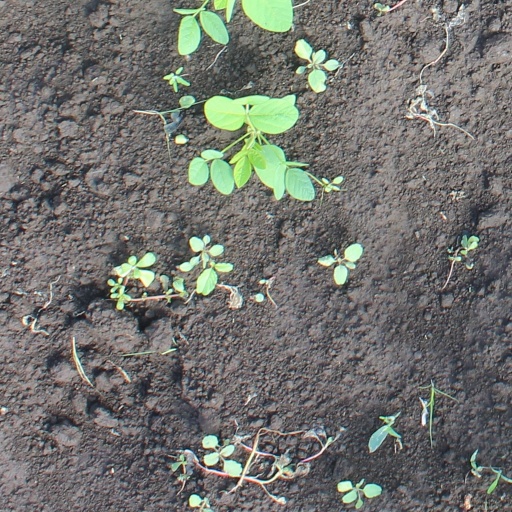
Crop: soybean